Edward W. Townsend

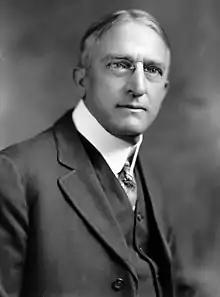

Edward Waterman Townsend (February 10, 1855 – March 15, 1942) was an American Democratic Party politician who represented New Jersey's 7th congressional district in the United States House of Representatives from 1911 to 1913, and the 10th district from 1913 to 1915, after redistricting following the United States Census, 1910.